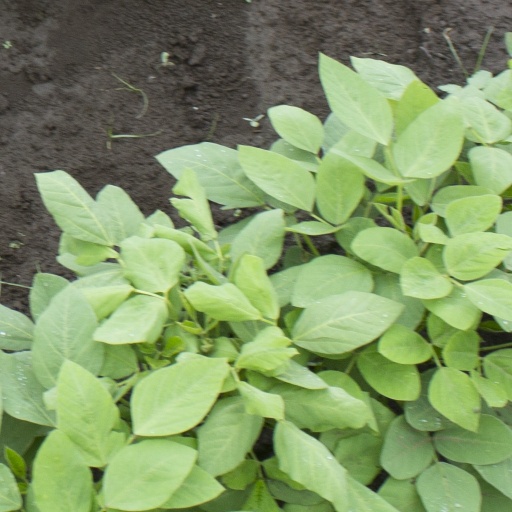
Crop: soybean